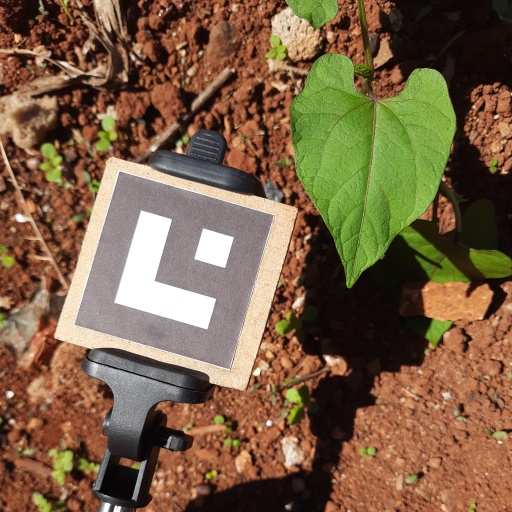
Observations: flat surface, no eating holes, under sunlight